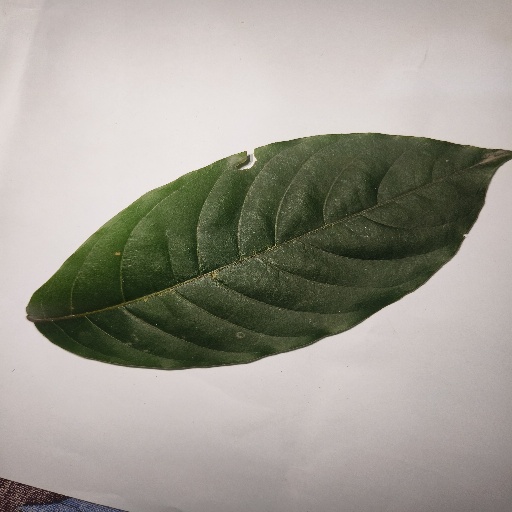
Species: HariTaki
Leaf condition: Shot Hole